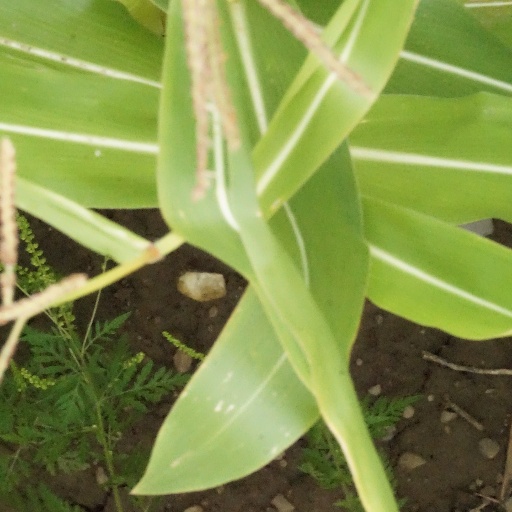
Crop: maize; corn